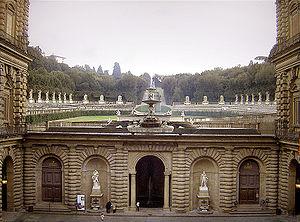
Le jardin de Boboli est un parc historique de la ville de Florence, adjacent au palais Pitti, de la Porta Romana au Forte Belvedere. Le jardin, bâti sur la colline, qui reçoit chaque année plus de 800 000 visiteurs, est remarquable non seulement pour sa valeur historique et ses paysages, mais aussi pour sa collection de sculptures romaines et florentines des XVIᵉ et XVIIᵉ siècles.